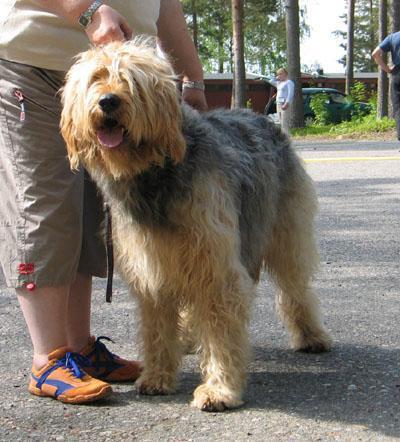
otterhound